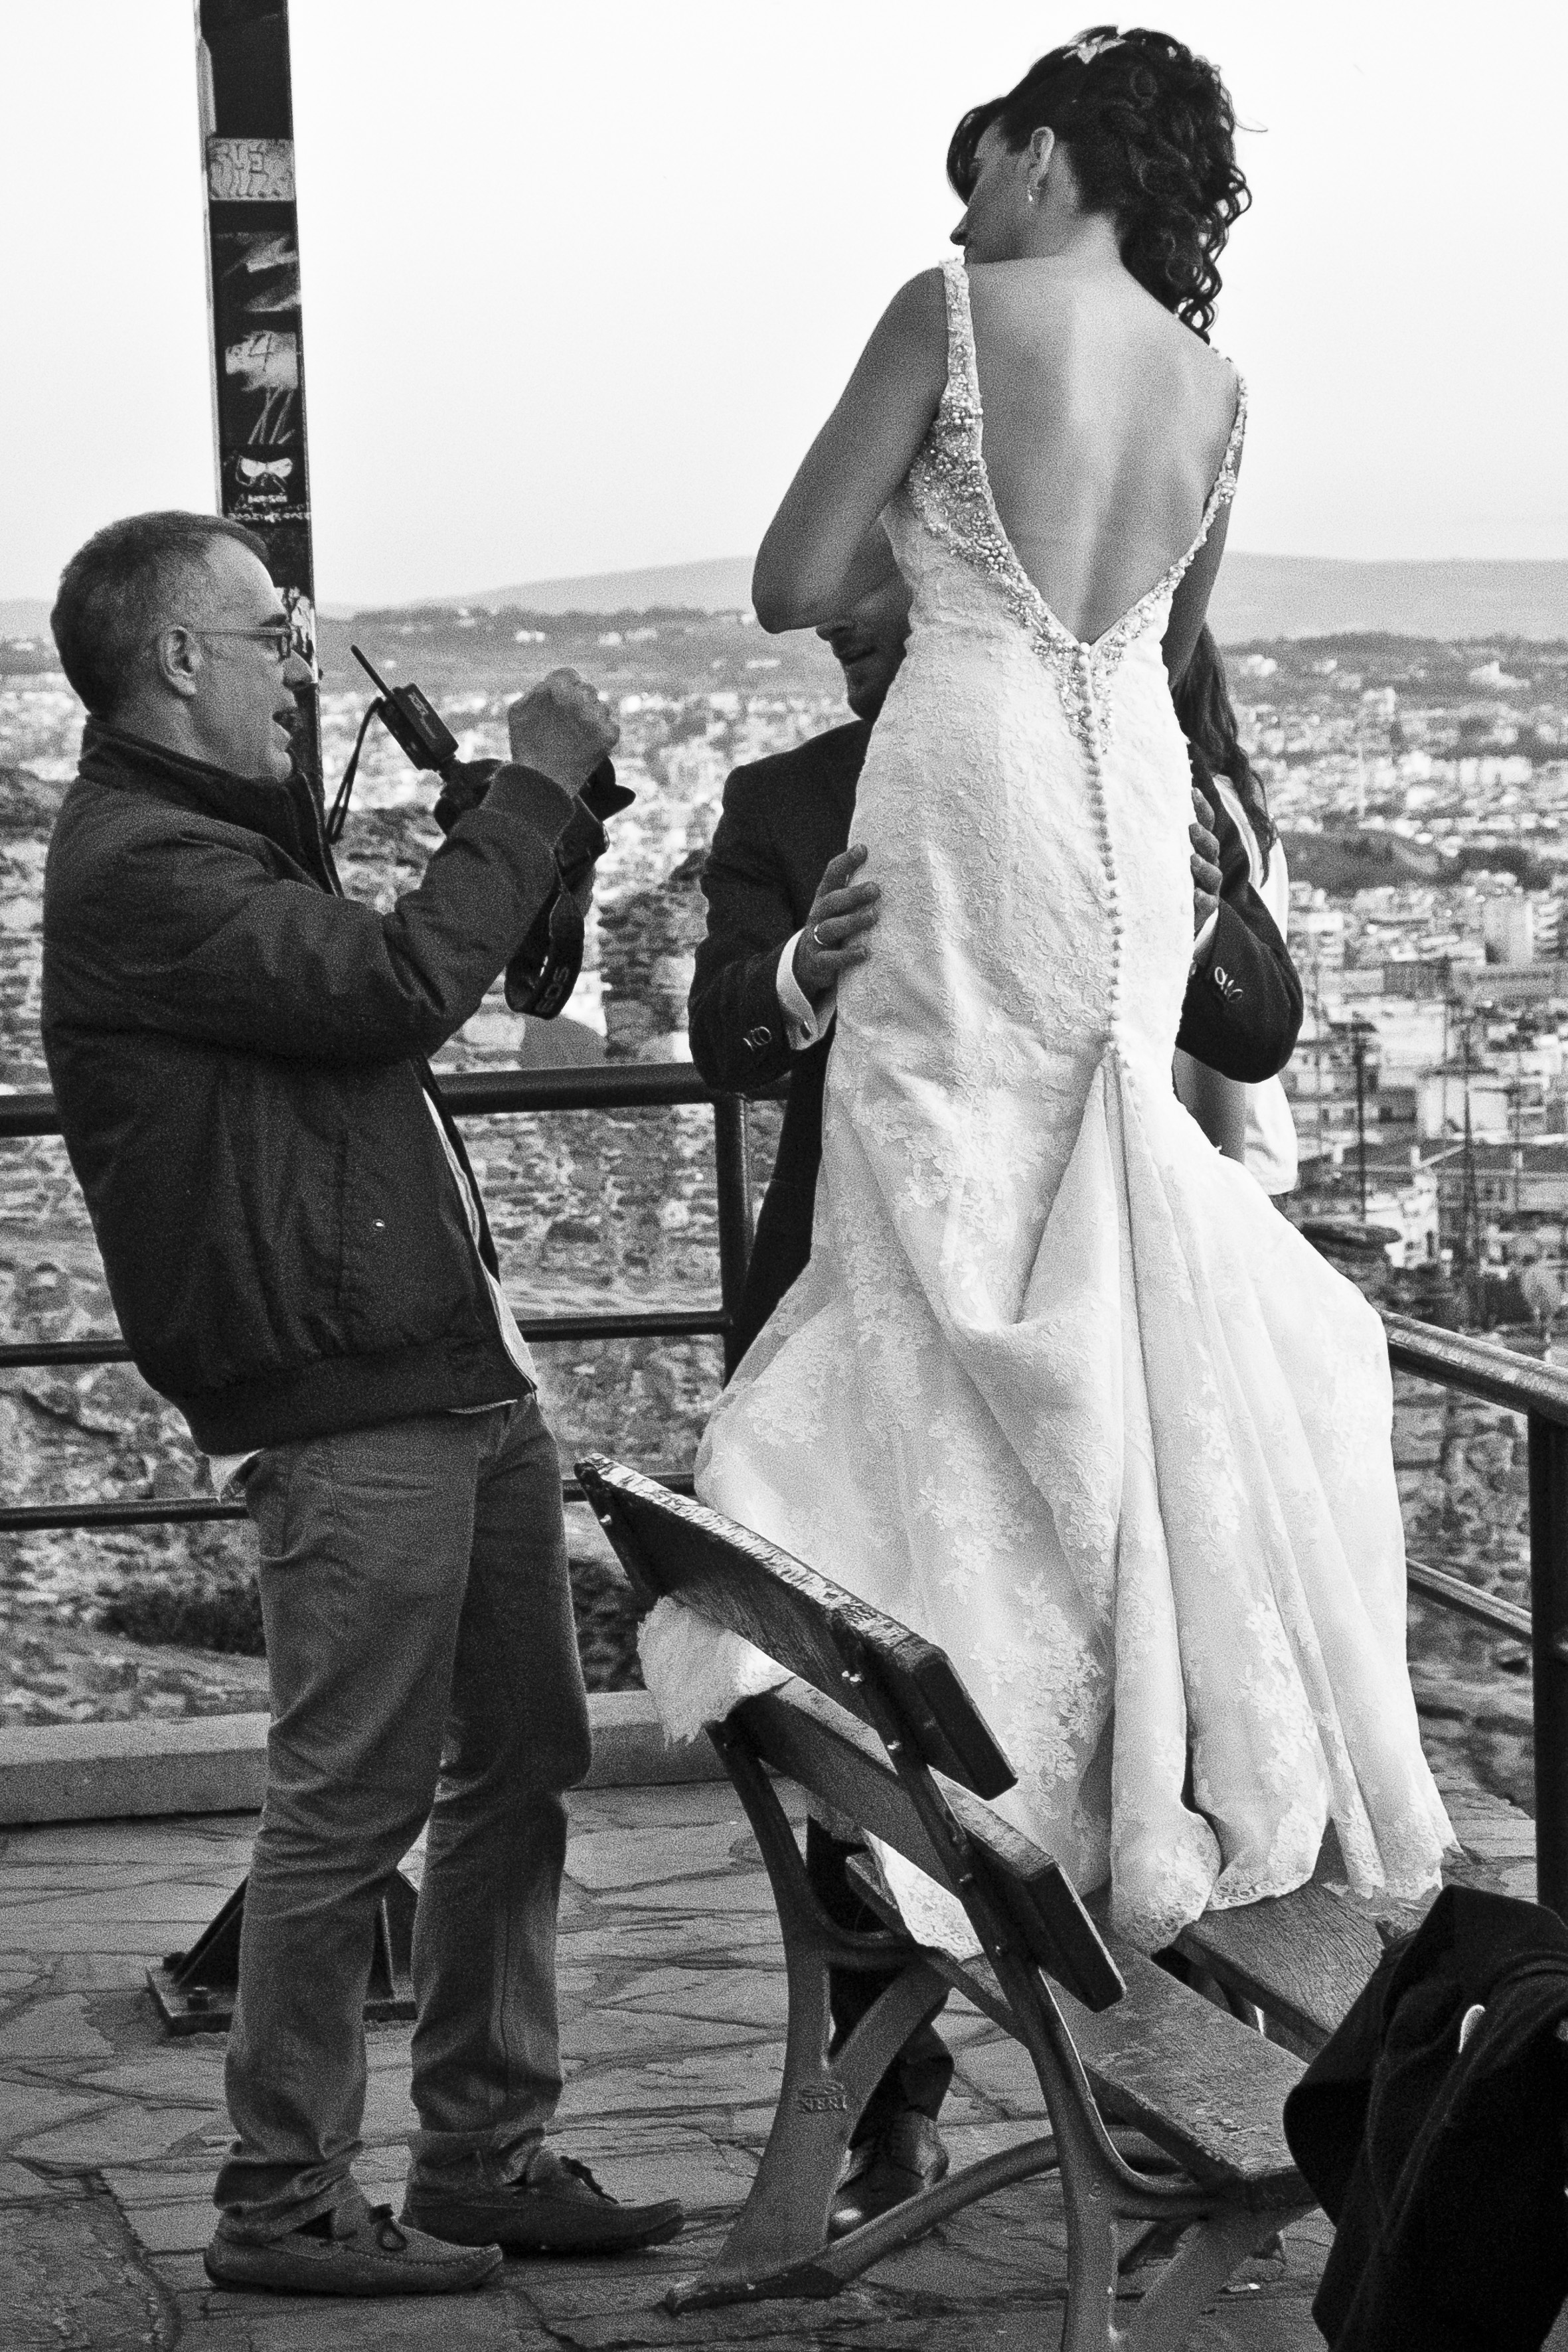
man, black and white, woman, street, photography, urban, travel, fujifilm, sitting, romance, fashion, clothing, black, monochrome, bride, bw, blackandwhite, blackwhite, dress, photograph, noiretblanc, greece, fuji, fujix, macedonia, thessaloniki, timeless, makedonia, fujixe1, interaction, photo shoot, monochrome photography, human positions